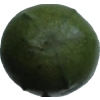
Label: green_avocado